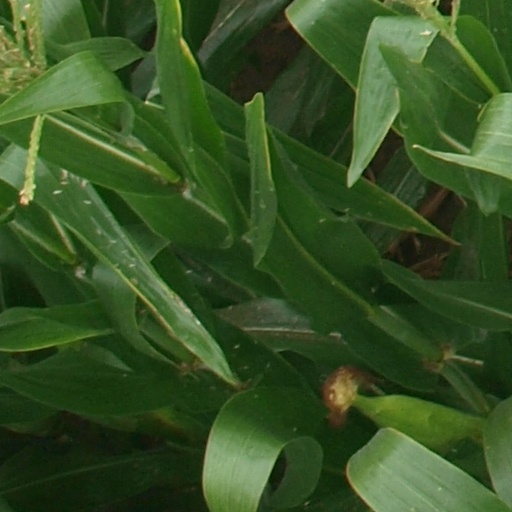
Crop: maize; corn